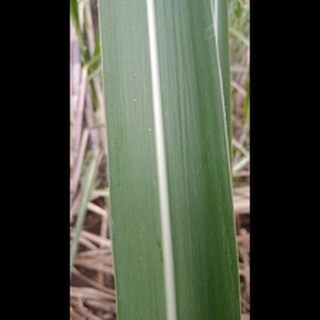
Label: healthy_sugarcane